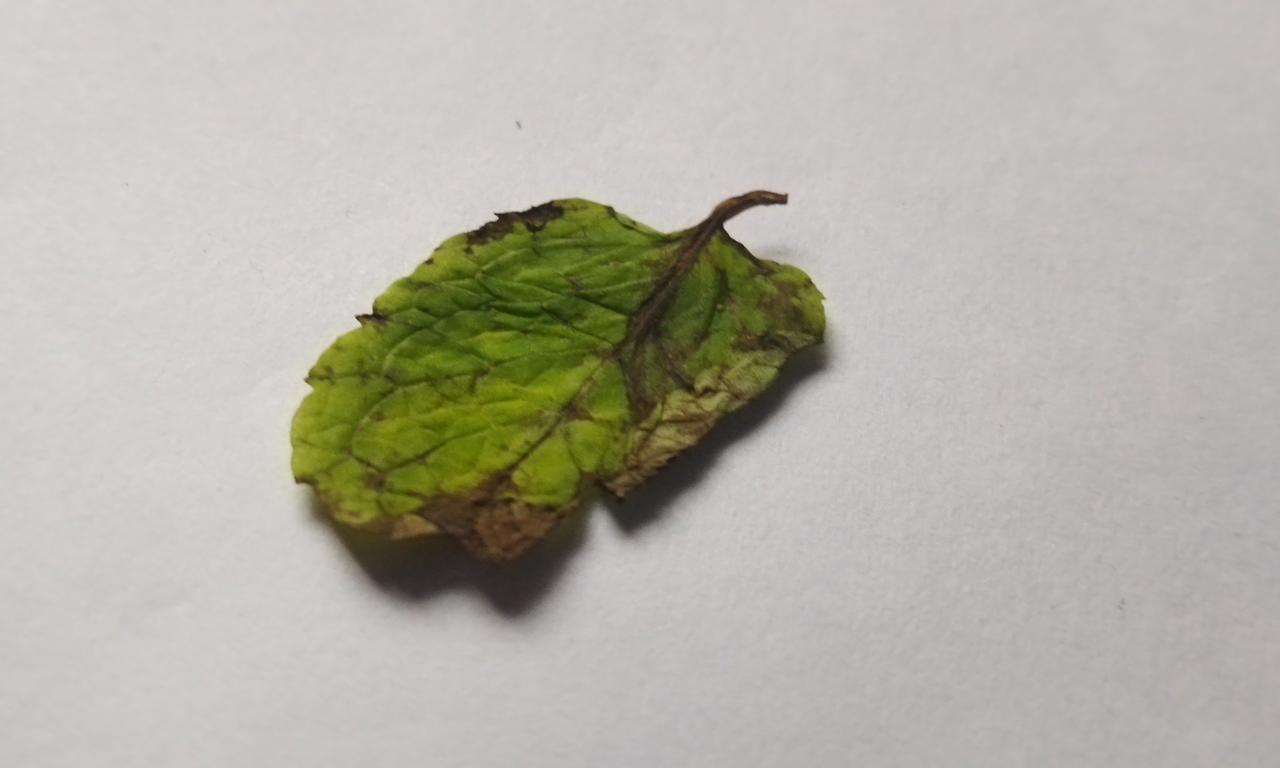
Label: Spoiled